Bioley-Magnoux

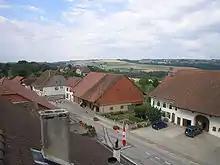
Bioley-Magnoux

Bioley-Magnoux has an area, , of . Of this area, or 66.5% is used for agricultural purposes, while or 26.2% is forested. Of the rest of the land, or 6.8% is settled (buildings or roads), or 0.7% is either rivers or lakes and or 0.2% is unproductive land.